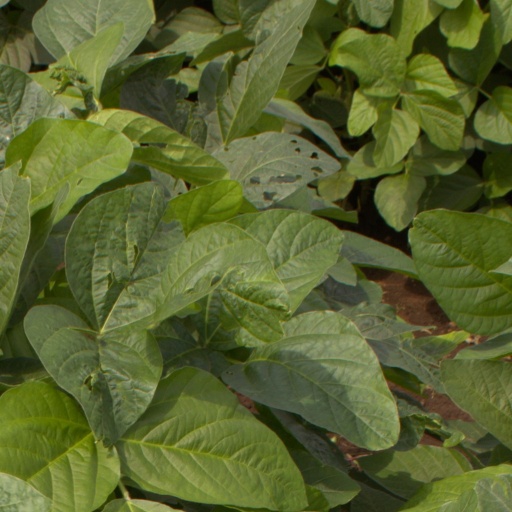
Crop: soybean